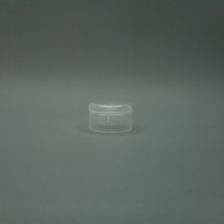
Color: white/transparent
Cap type: flip-top cap